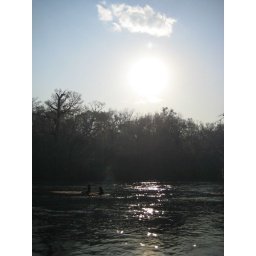
Two ducks bask in the river as the sun goes down.